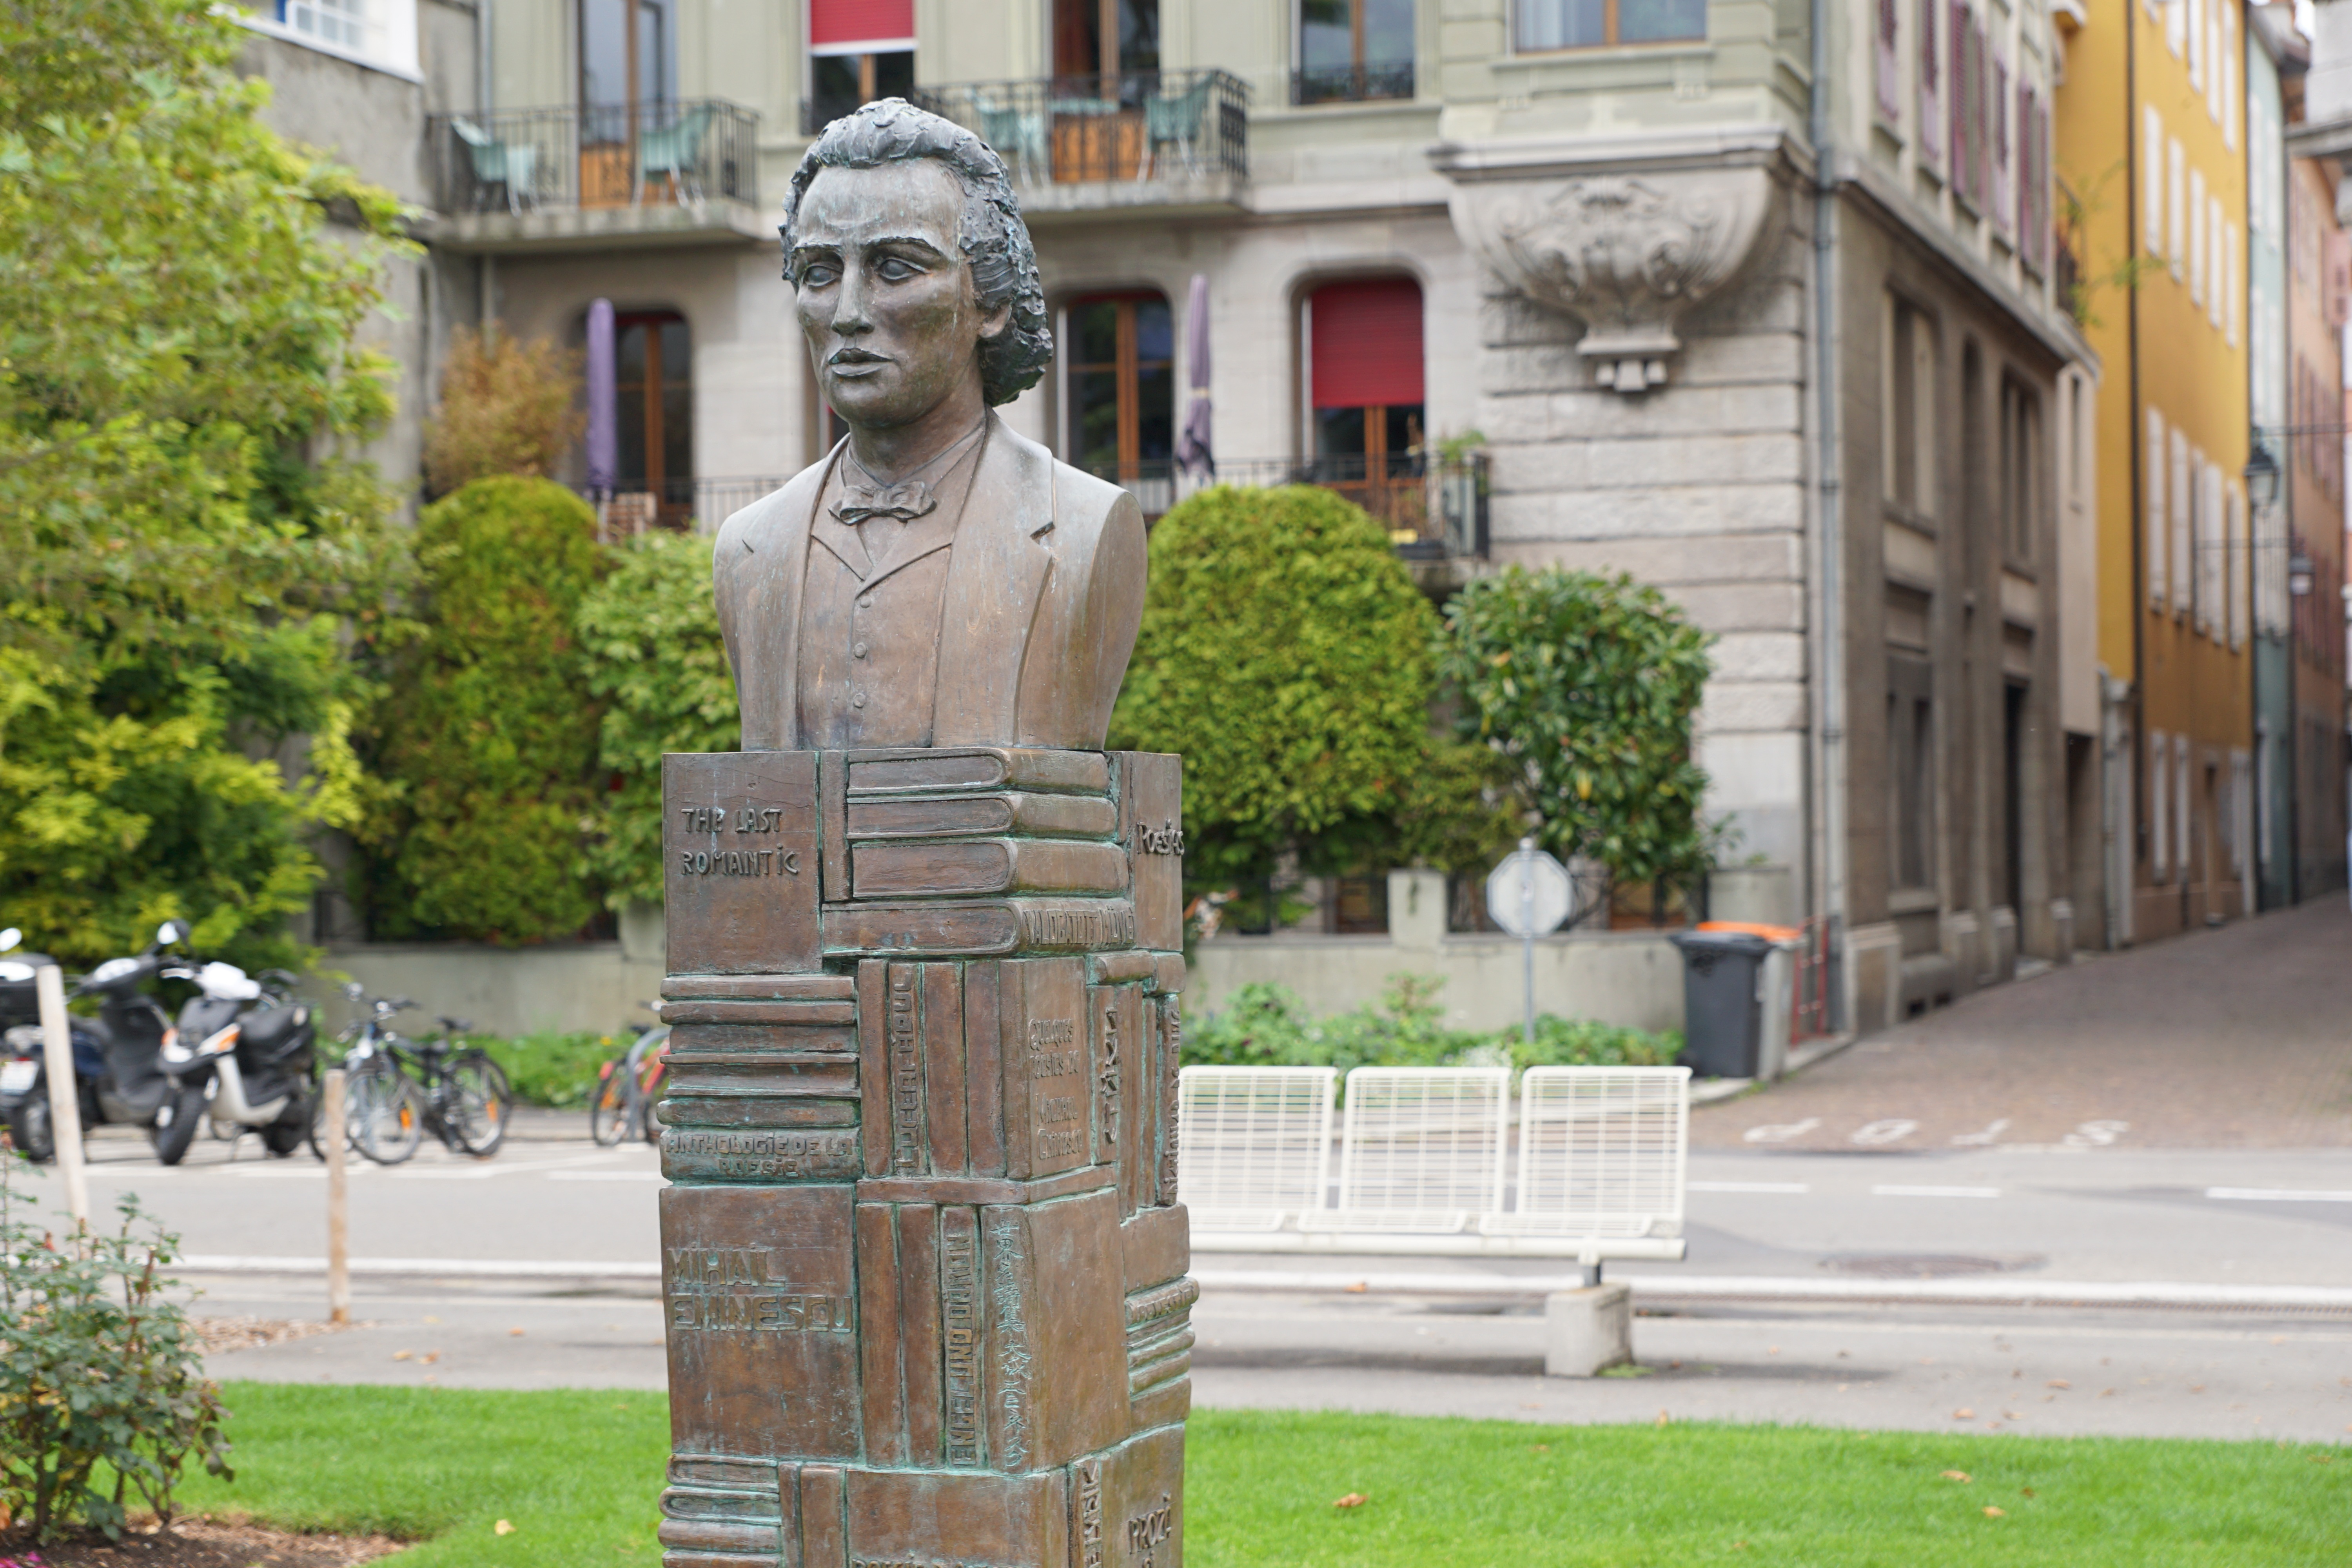
monument, statue, artwork, sculpture, memorial, art, figure, switzerland, neighbourhood, vevey